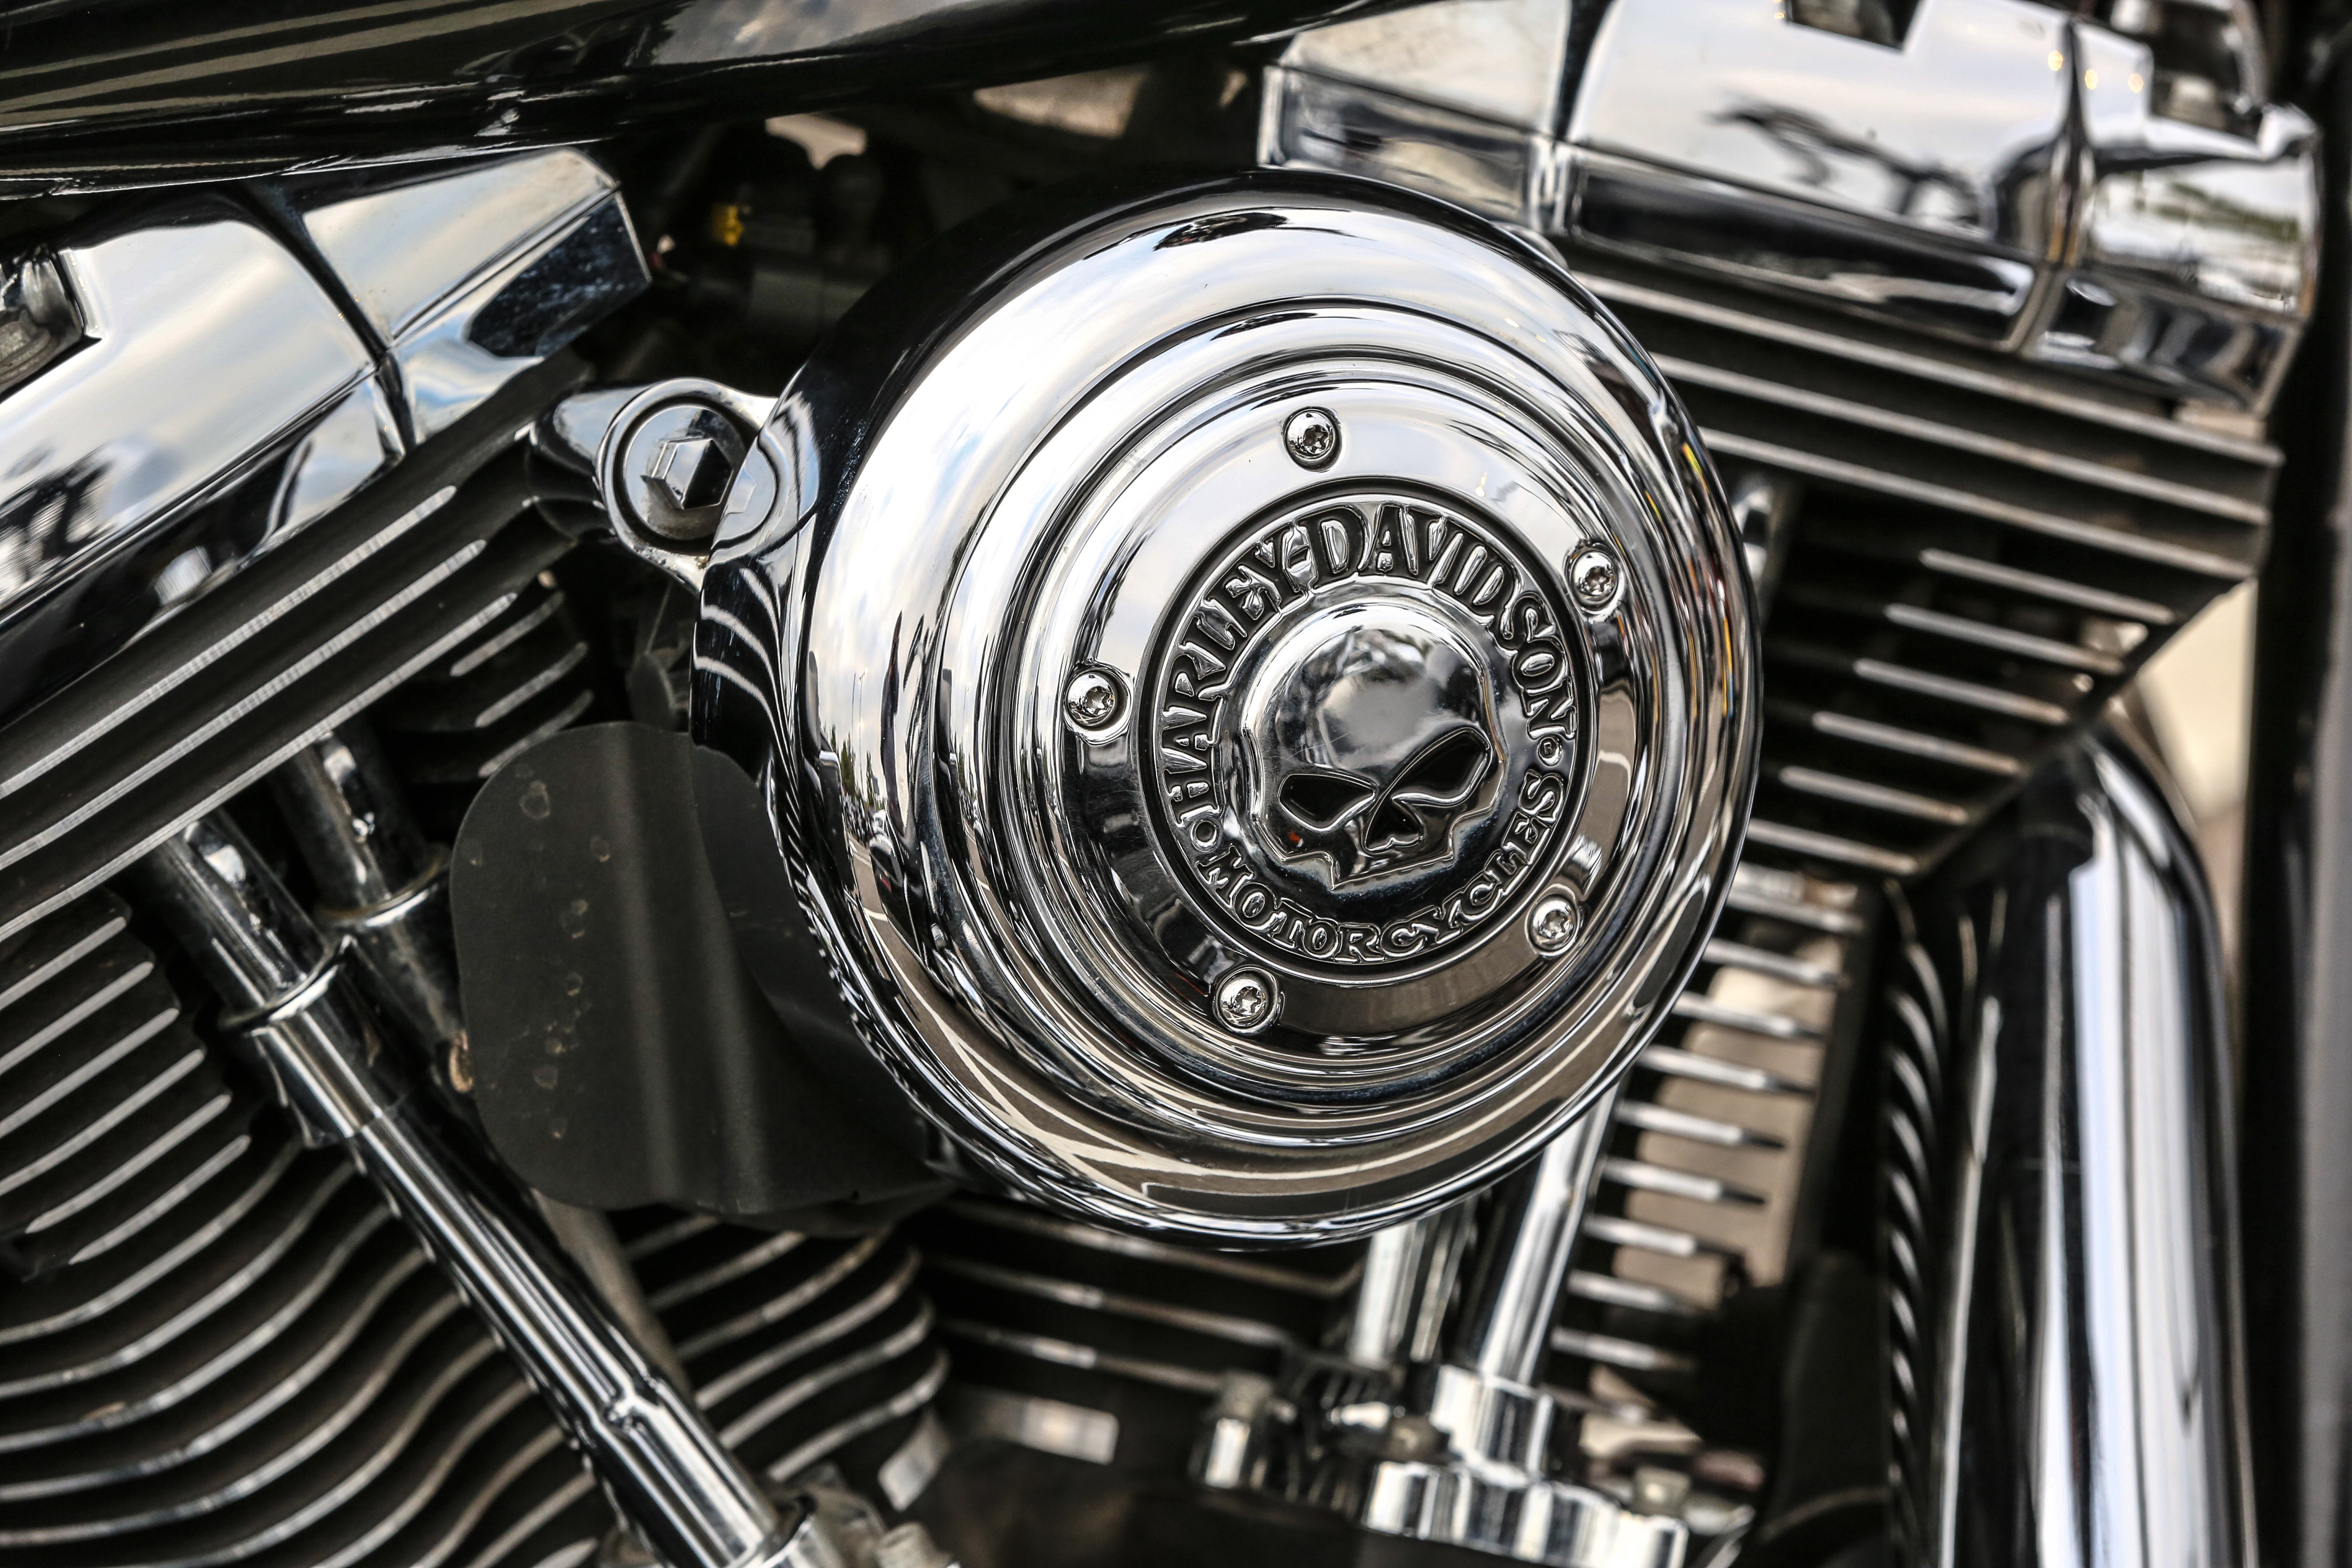
road, car, wheel, highway, bike, travel, motion, vehicle, motorcycle, ride, motorbike, speed, motor vehicle, vintage car, hog, power, silver, engine, biking, motor, motorcyclist, roadster, chopper, harley davidson, harley, land vehicle, automobile make, aircraft engine